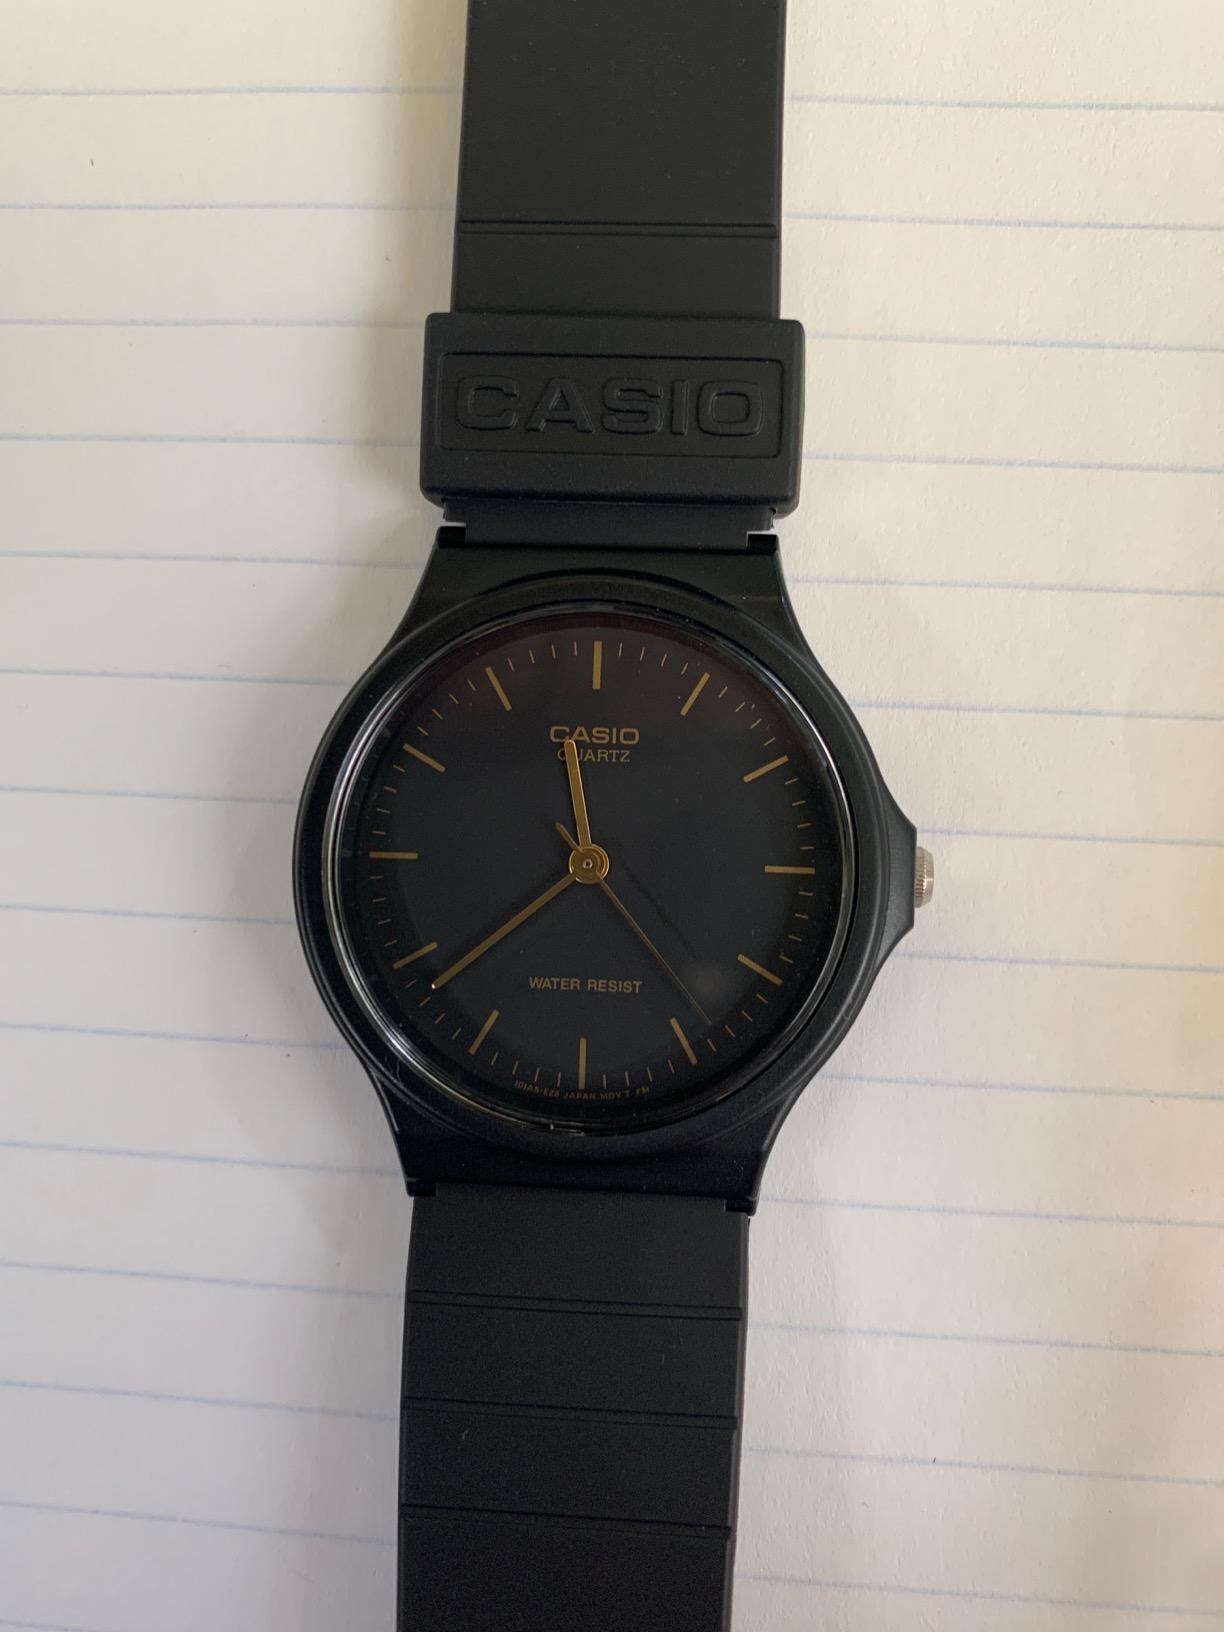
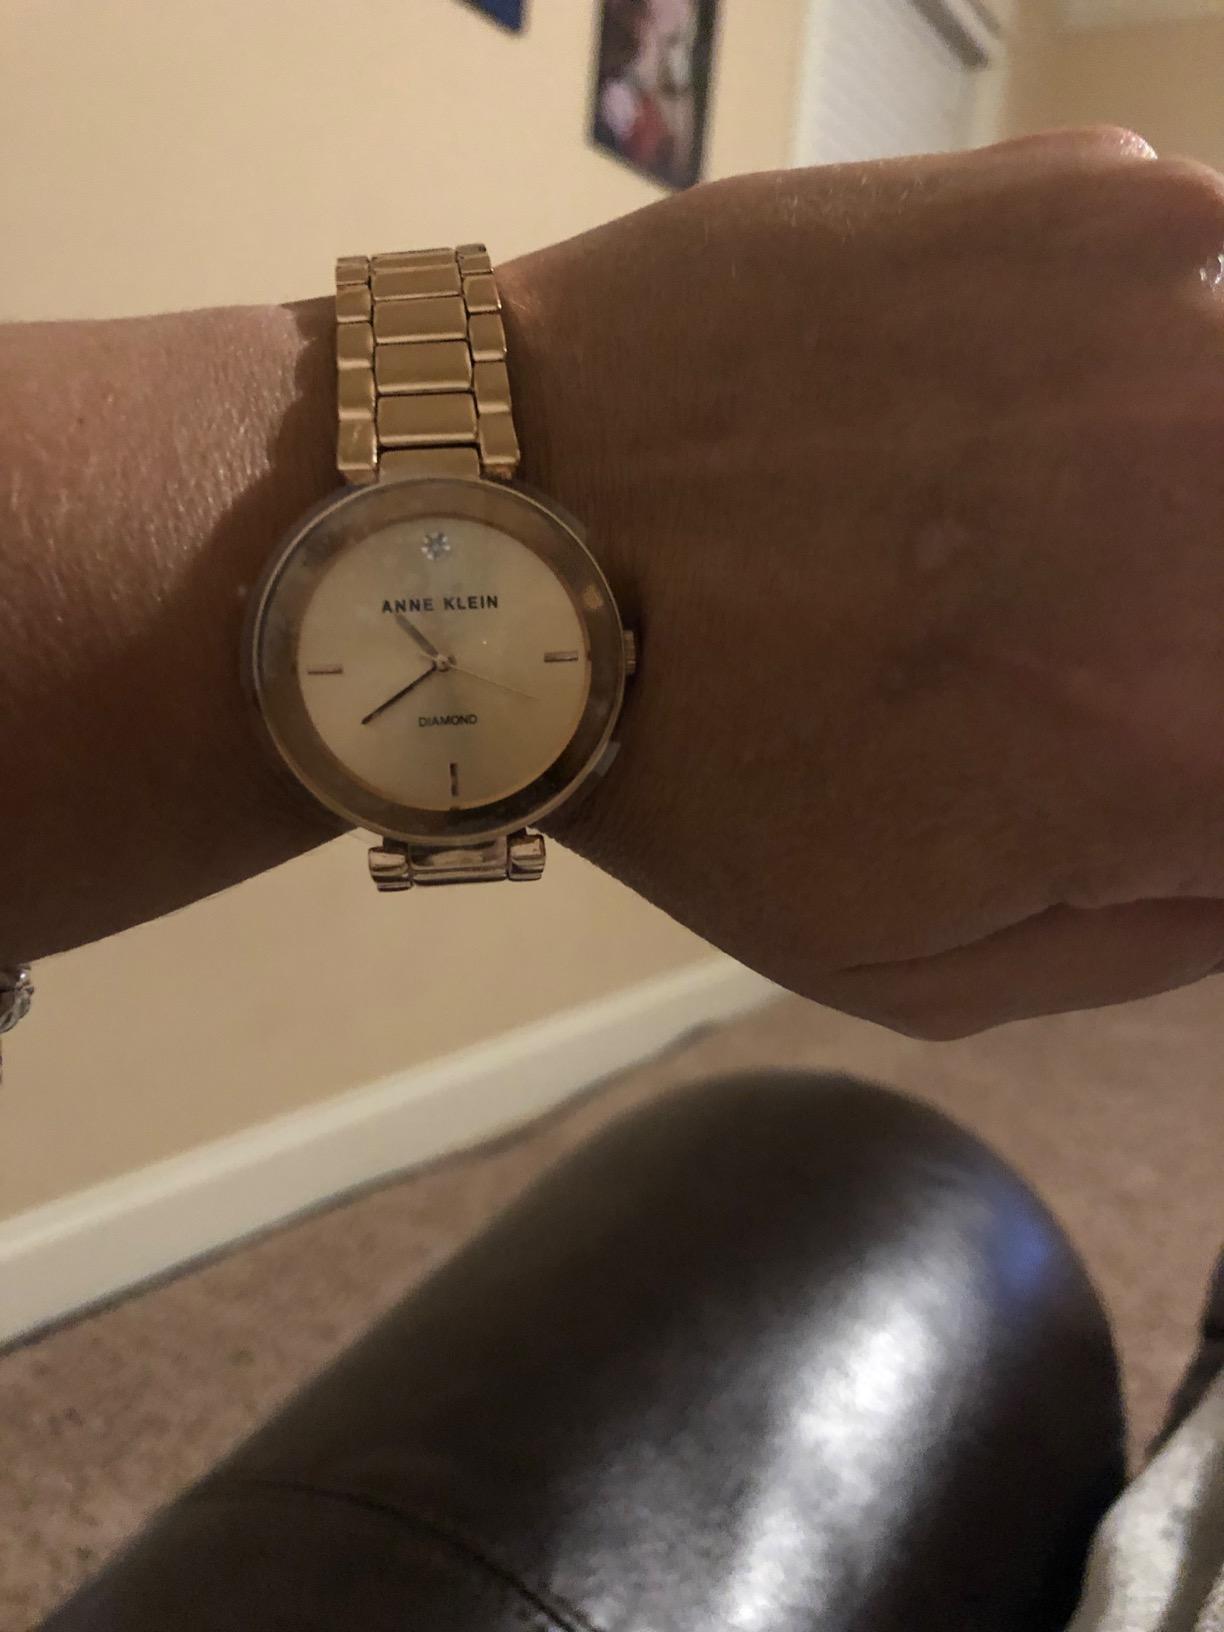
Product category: accessories_watch
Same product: no